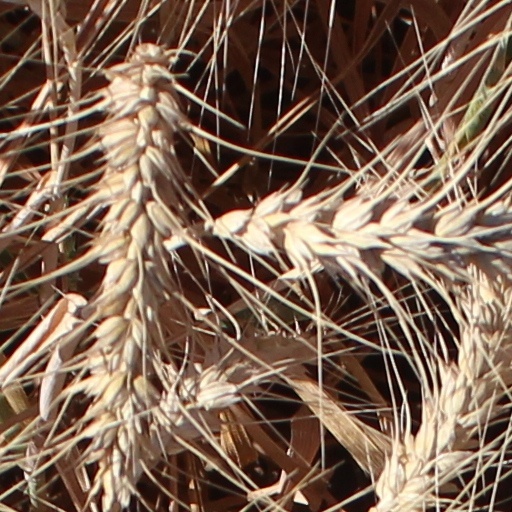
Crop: wheat